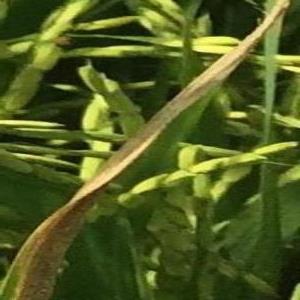
Disease: Bacterialblight